Eduardo López Rivas

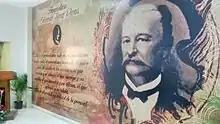
Maracaibo Public Press Library "Eduardo López Rivas"

It was in the headquarters of "Imprenta Americana" in Maracaibo where, for the first time in Venezuela, photographs and illustrations were printed in a periodical publication. It was also the first workshop in Venezuela to print illustrations mixing three different colors. This publishing house won several prizes in national and international fairs.